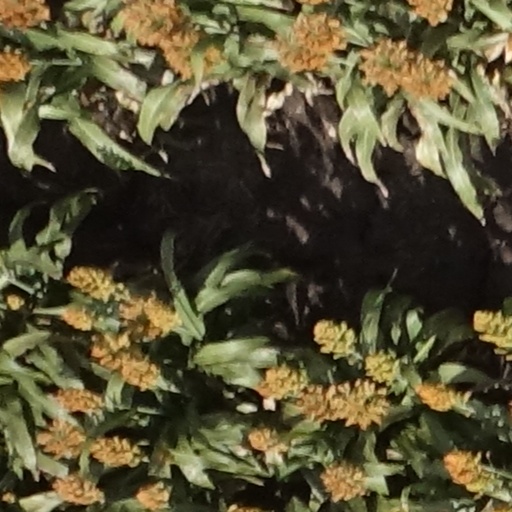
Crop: sorghum